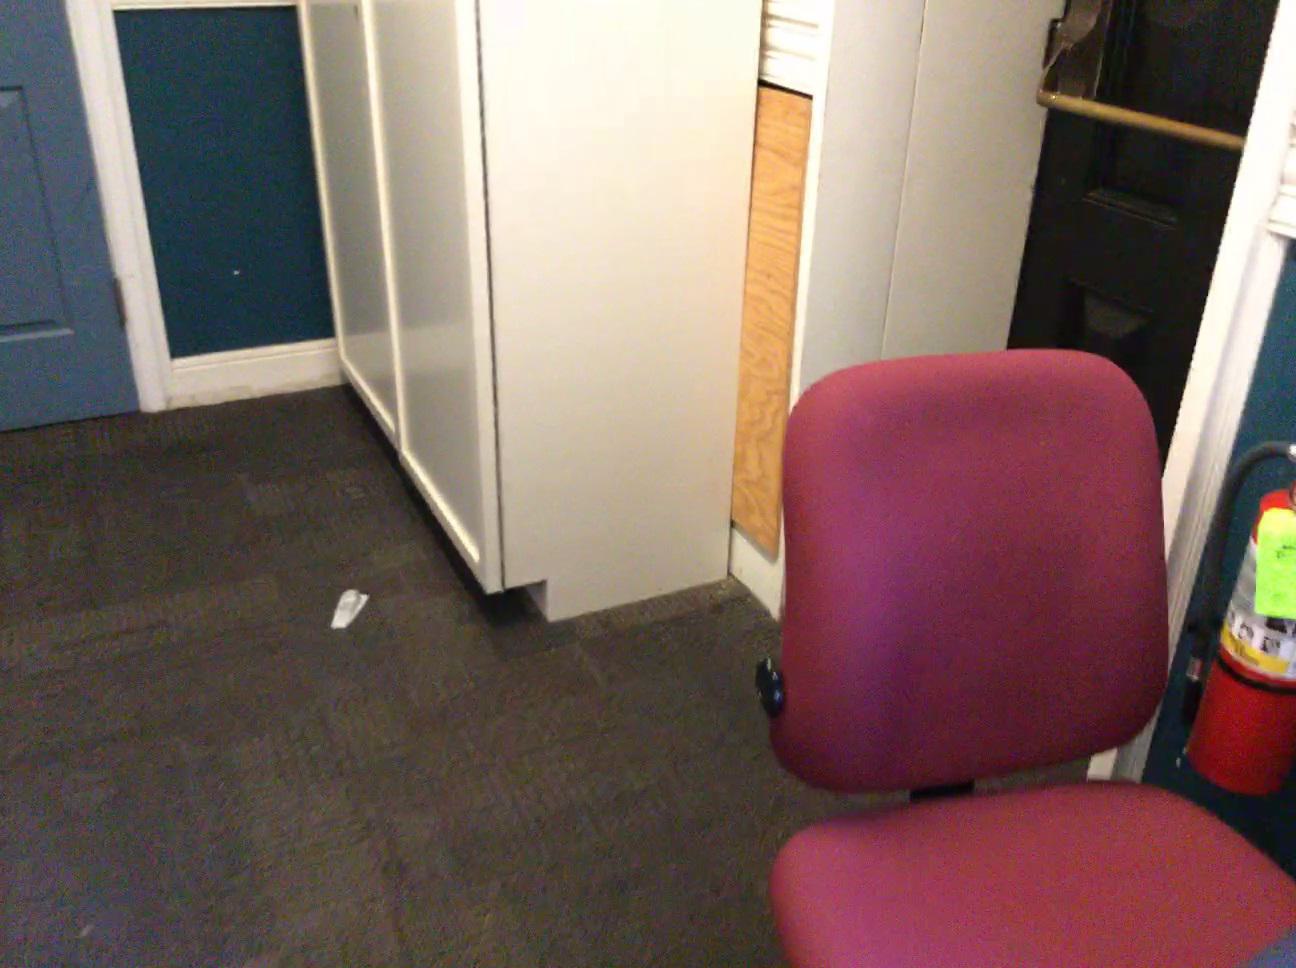
Question: In the image, there is the door. Pinpoint several points within the vacant space situated in front of the door from the object's perspective. Your final answer should be formatted as a list of tuples, i.e. [(x1, y1), ...], where each tuple contains the x and y coordinates of a point satisfying the conditions above. The coordinates should be between 0 and 1, indicating the normalized pixel locations of the points.
Answer: [(0.250, 0.431), (0.221, 0.436), (0.191, 0.442), (0.160, 0.448), (0.130, 0.454), (0.097, 0.460), (0.064, 0.467), (0.030, 0.473), (0.256, 0.445), (0.226, 0.451), (0.196, 0.458), (0.164, 0.464), (0.133, 0.470), (0.100, 0.477), (0.066, 0.483), (0.031, 0.491), (0.232, 0.468), (0.201, 0.474), (0.169, 0.480), (0.136, 0.488), (0.102, 0.495), (0.067, 0.502), (0.031, 0.509), (0.206, 0.492), (0.173, 0.499), (0.139, 0.506), (0.104, 0.513), (0.069, 0.521), (0.032, 0.529), (0.143, 0.525), (0.107, 0.533), (0.070, 0.541), (0.032, 0.550)]